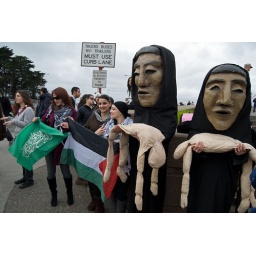
women in black at gaza protest at golden gate bridge